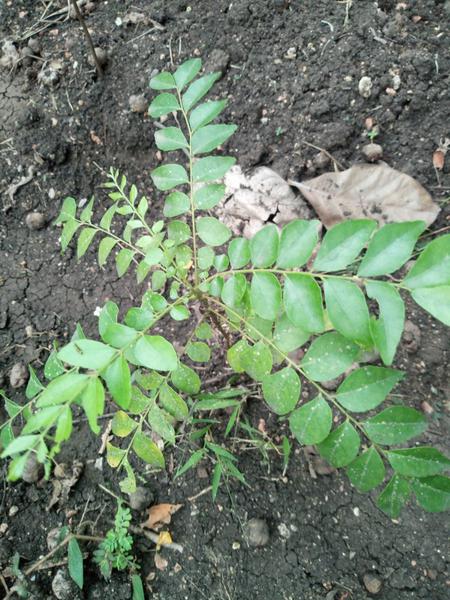
Plant: Curry_Leaf